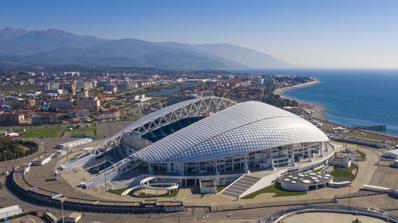
Building: Fisht Olympic Stadium
Country: Unknown
Year built: 2013
Sports venue in Sochi, Russia Fisht Olympic Stadium Fisht Olympic Stadium in January 2018. Full name Fisht Olympic Stadium Location Sochi , Krasnodar Krai , Russia Coordinates 43°24′08″N 39°57′22″E / 43.4022667°N 39.9561111°E / 43.4022667; 39.9561111 Owner Government of Russia (Olympstroy) Capacity 45,994 44,287 ( 2018 FIFA World Cup ) Field size 105 x 68 m Surface Grass Construction Broke ground 2010 Built 2011–2013 Opened 2013 Construction cost US $ 779 million Architect Populous , Buro Happold Tenants PFC Sochi (2018–present) Russia national football team (selected matches) Russia national rugby union team (selected matches) Part of a series on 2014 Winter Olympics Bid process ( Sochi bid ) Venues Torch relay Marketing ( mascots ) Broadcasters Opening ceremony ( flag bearers ) Chronological summary Medal table ( medalists ) World and Olympic records Controversies ( Circassian genocide • Russian doping scandal • LGBT rights protests ) Closing ceremony ( flag bearers ) Paralympics IOC ROC SOOC v t e Part of a series on 2014 Winter Paralympics Bid process Venues Mascots Torch relay Opening ceremony ( flag bearers ) Chronological summary Medal table ( medalists ) Closing ceremony ( flag bearers ) Olympics ( medal table ) IPC RPC SOOC v t e Fisht Olympic Stadium ( Russian : Олимпийский стадион «Фишт» , romanized : Olimpiyskiy stadion "Fisht" , IPA: [ɐlʲɪmˈpʲijskʲɪj stədʲɪˈon ˈfʲiʂt] ) is an outdoor stadium in Sochi , Russia. Located in Sochi Olympic Park and named after Mount Fisht , the 40,000-capacity stadium was constructed for the 2014 Winter Olympics and Paralympics , where it served as the venue for their opening and closing ceremonies. The stadium was originally built as an enclosed facility; it was re-opened in 2016 as an open-air football stadium, to host matches as part of the 2017 FIFA Confederations Cup and 2018 FIFA World Cup when it was known simply as Fisht Stadium . History Fisht Olympic Stadium was designed by Global Design Practice Populous and British design consultancy BuroHappold Engineering .  The stadium's roof was built from approximately 36,500 square metres (393,000 sq ft) of ethylene tetrafluoroethylene ( ETFE ) and was designed to give the roof the appearance of snowy peaks. The bowl opens to the north, allowing a direct view of the Krasnaya Polyana Mountains, and the upper deck is open to the south, allowing a view of the Black Sea . The canopy over the Western and Eastern stands is covered with translucent ethylene tetrafluoroethylene. The material offers superior strength and corrosion resistance. Fisht is a UEFA category 4 stadium. The architectural design was developed by Populous, a company with previous experience in designing similar facilities for Johannesburg. 2007. Sochi was elected as host of the 2014 Winter Olympics by the International Olympic Committee . 2010. Construction of the Fisht Stadium began. The Architect of the stadium is Damon Lavelle. A symbolic capsule was planted bearing the message “Believe in yourself, and together we will win” and marking the start of construction. 2011. The initial design was altered. According to some sources, changes were made at the request of Director of the Olympics Opening Ceremony Konstantin Ernst. 2013. Construction of the stadium was completed. The stadium was the last Olympics facility to be commissioned. Having opened in 2013, it cost US$ 779 million to build the stadium. The stadium complex now serves as a training centre and match venue for the Russia national football team , and served as a site for matches during the 2017 FIFA Confederations Cup and the 2018 FIFA World Cup . The stadium's capacity will be temporarily expanded to 41,220 through temporary seating at the open ends of the stadium. The capacity will be reduced to 40,000 after the World Cup in 2018. 2014. The opening ceremony of Winter Olympic Games was held in February 2014 followed by the opening and closing ceremonies of the Paralympic Winter Games in March 2014. 2015. Renovations for the FIFA World Cup started. 2017. Renovations for the FIFA World Cup were completed. 2018. The capacity was reduced to 40,000 after the World Cup. Location and access Fisht Stadium is located in Sochi, in the Sochi Olympic Park in Adler, south of the Sochi Airport, at 15 Olympic Avenue. The Fisht Stadium can be reached by buses 57, 117, 125, 134, 173. A suburban electric train Sochi–Adler–Olympic Park also provides access to the stadium. Safety and security By 15 March 2017, the stadium obtained a building safety certificate, detailing its evacuation routes, fire-fighting systems and emergency response procedures. The certificate was a legal confirmation that Fisht was ready to host matches of the FIFA Confederations Cup and 2018 FIFA World Cup. During the 2018 FIFA World Cup matches, the stadium will be served by 2,000 surveillance cameras and 600 EMERCOM employees will be ensuring the security at Fisht. Post-Olympics usage Fisht Olympic Stadium following the 2014 Winter Olympics. In January 2015, a 3 billion ruble (US$46 million) project began to renovate the stadium in preparation for the 2017 FIFA Confederations Cup and 2018 FIFA World Cup ; among other changes, the closed roof was removed in order to make the stadium compliant with FIFA regulations. The work was expected to be completed by June 2016, but the completion date was pushed back to November 2016. After the World Cup, FC Dynamo Saint Petersburg of the second division moved from St. Petersburg to Sochi to play in the Fisht Stadium. The team became PFC Sochi , the first professional club in the city since the disbanding of FC Zhemchuzhina-Sochi in 2013. Panoramic view of the interior of the stadium . Commemoration In October 2013, the Central Bank of Russia issued a commemorative 100- ruble note to mark 100 days before the opening ceremonies of the 2014 Winter Olympics. The blue-tinted banknote depicts a flying snowboarder on one side, and on the other the Fisht Olympic Stadium and a firebird. Tournament results 2017 FIFA Confederations Cup Date Time Team #1 Result Team #2 Round Attendance 19 June 2017 18:00 Australia 2–3 Germany Group B 28,605 21 June 2017 21:00 Mexico 2–1 New Zealand Group A 25,133 25 June 2017 18:00 Germany 3–1 Cameroon Group B 30,230 29 June 2017 21:00 4–1 Mexico Semi-final 37,923 2018 FIFA World Cup Date Time Team #1 Result Team #2 Round Attendance 15 June 2018 21:00 Portugal 3–3 Spain Group B 43,866 18 June 2018 18:00 Belgium 3–0 Panama Group G 43,257 23 June 2018 21:00 Germany 2–1 Sweden Group F 44,287 26 June 2018 17:00 Australia 0–2 Peru Group C 44,073 30 June 2018 21:00 Uruguay 2–1 Portugal Round of 16 44,287 7 July 2018 21:00 Russia 2–2 ( a.e.t. ) (3–4 pen. ) Croatia Quarter-finals References